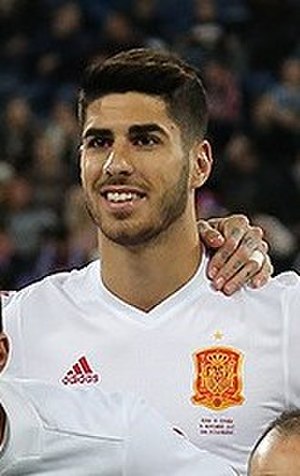
Marco Asensio
Marco Asensio Willemsen er en spansk fodboldspiller. Han spiller for Real Madrid i den spanske La Liga.